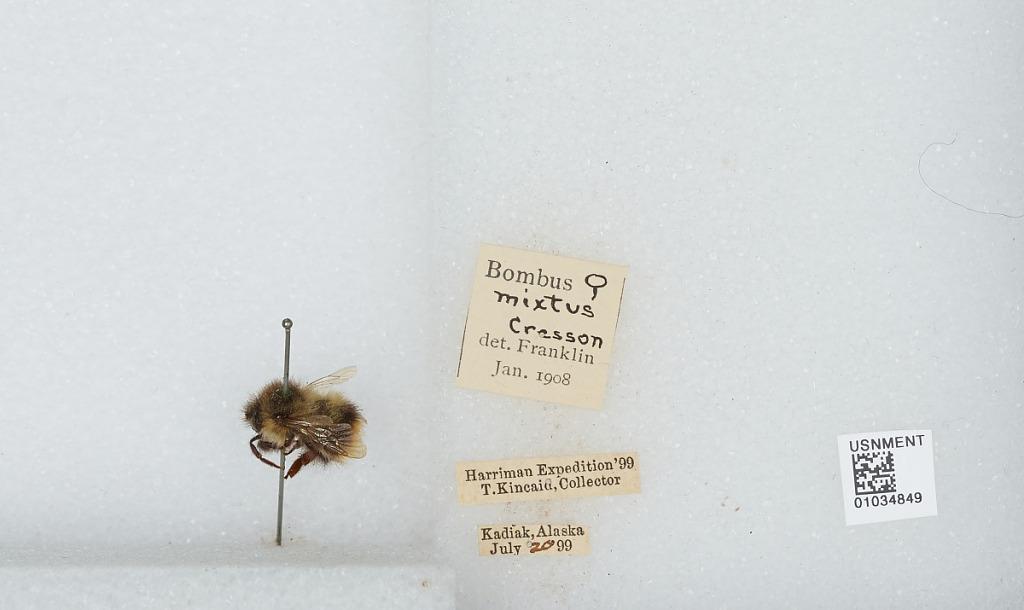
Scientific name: Bombus (Pyrobombus) mixtus Cresson
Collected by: T. Kincaid
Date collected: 1899-7-20
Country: United States
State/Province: Alaska
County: Kodiak Island
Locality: Kodiak
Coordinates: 57.7931, -152.394
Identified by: Franklin